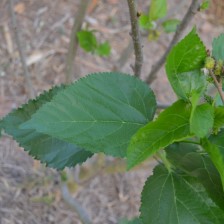
Variety: ChiangMaiBuriram60